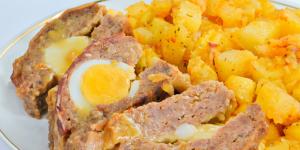
rollo de carne picada con thermomix